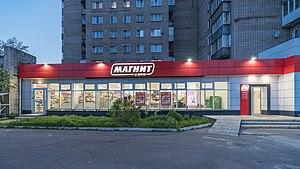
Magnit est une entreprise russe de la grande distribution. Elle est le leader sur le marché russe en nombre de magasins avec 3 228 magasins ouverts en 2009. Elle prévoit de porter ce nombre à 5 445 d'ici à la fin 2012. Elle fait partie de l'indice RTS.